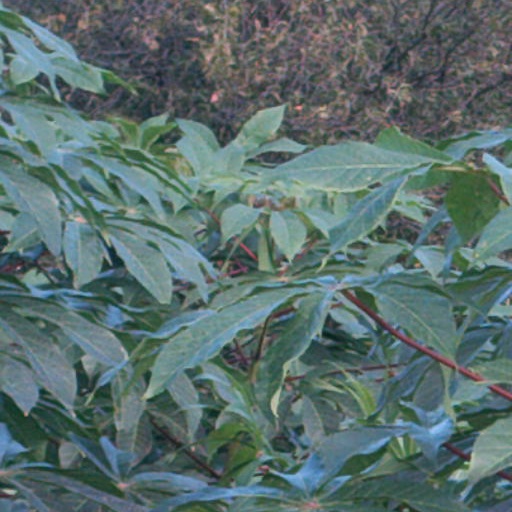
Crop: cassava